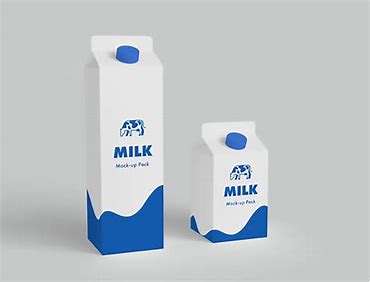
Waste category: cardboard